Lope Íñiguez

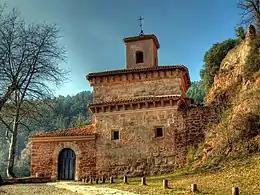
The monastery of San Millán: patronised by Lope, resting place of his wife, and indicator of his interest and affection for the Rioja.

Lope Íñiguez ("". 1050 – 1093) succeeded his father Íñigo López to become the second Lord of Biscay in 1076.